Lena Dunham

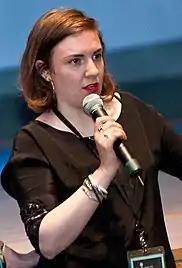

Another early film, entitled "The Fountain", which depicted her in a bikini brushing her teeth in the public fountain at Oberlin College, went viral on YouTube. "Her blithe willingness to disrobe without shame caused an outburst of censure from viewers," observed "The New Yorker" Rebecca Mead. Dunham was shocked by the backlash and decided to take the video down: